Banate, Iloilo

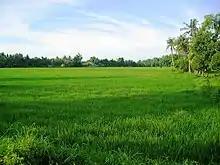
Barangay Carmelo, Banate

As any other old Spanish town in the province of Iloilo, the natives of Banate were given surnames starting usually with the letter BA, BAL, BAS, etc. after the name of the town itself. This is also true for Barotac Viejo which was once a part of the pueblo which is why one can notice even up to the present that both towns share some families/clans with the same surnames.